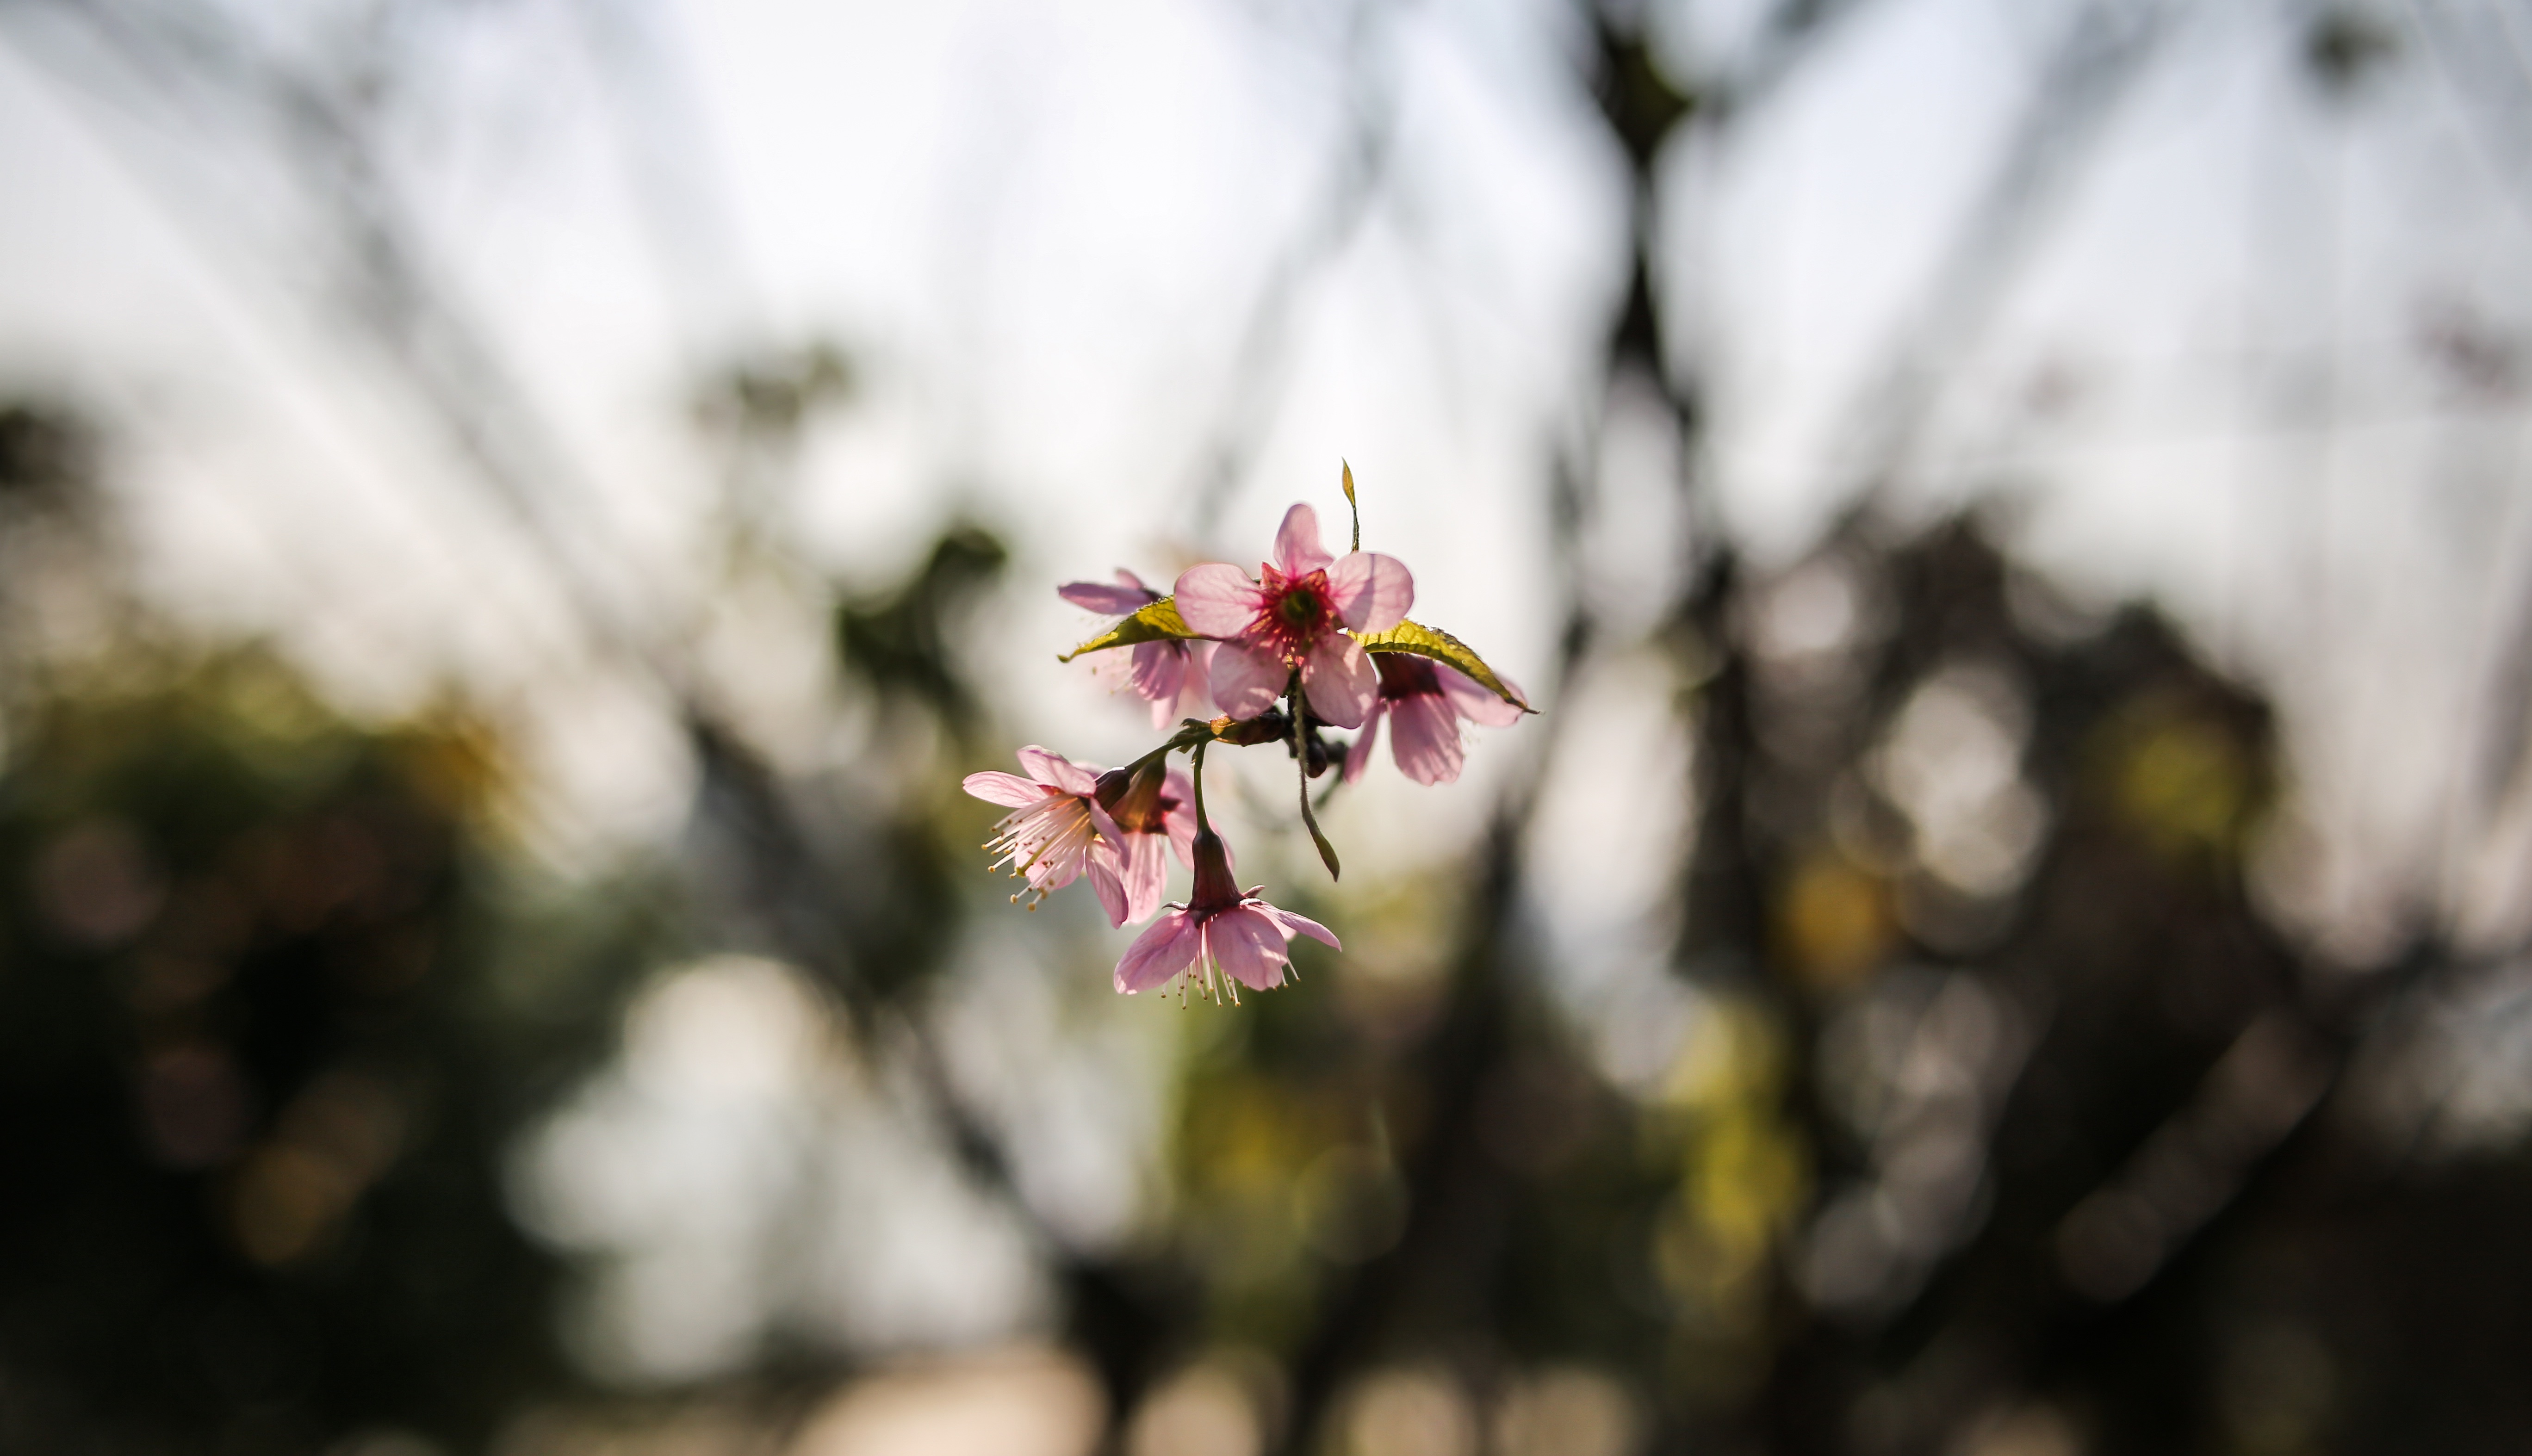
nature, branch, blossom, plant, photography, sunlight, leaf, flower, petal, spring, autumn, botany, flora, season, cherry blossom, wildflower, close up, macro photography, flowering plant